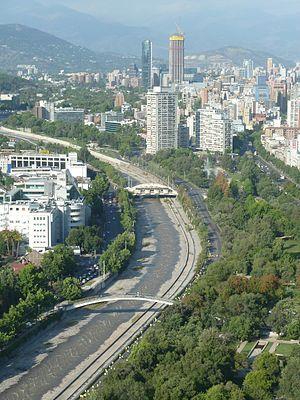
Le río Mapocho est un cours d'eau du Chili, situé dans la région métropolitaine de Santiago dans le Chili central et un affluent du fleuve Maipo.